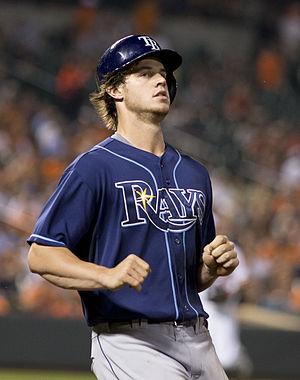
La saison 2013 des Rays de Tampa Bay est la 16ᵉ saison en Ligue majeure de baseball pour cette franchise.
William Bradford Myers est un joueur de premier but et voltigeur des Padres de San Diego de la Ligue majeure de baseball.